EADS 3 Sigma

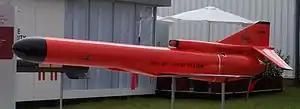
EADS 3 Sigma "Irisjet"

EADS 3 Sigma is the name since 2002 (when its majority was acquired by the European EADS Group) of the Greek 3 Sigma aerospace company. It was founded in 1987 with headquarters in Athens and production facilities in Chania, Crete. It has designed, produced and exported a variety of Unmanned Aerial Vehicles - including the "Iris", "Alkyon", "Perseas" (also available with single- and twin-jet engines), and 3 Sigma Nearchos types - as well as various electronics; its areas of research and development, in collaboration with Greek Universities, have included engine and remote control technologies.